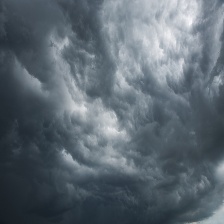
Cloud type: Nimbostratus